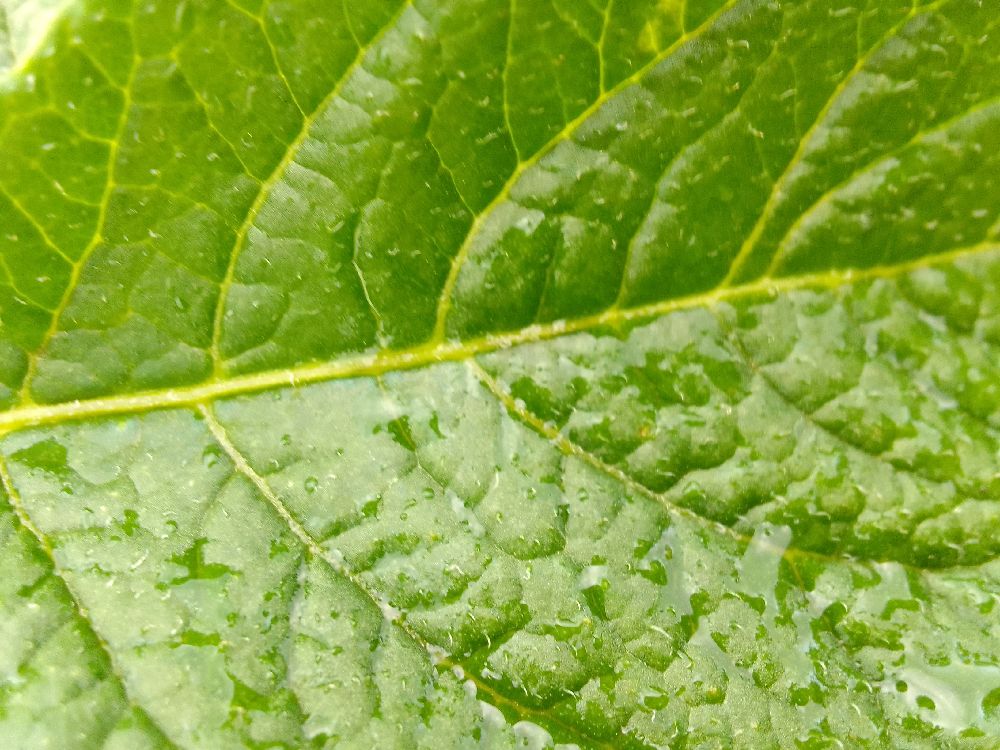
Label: Healthy